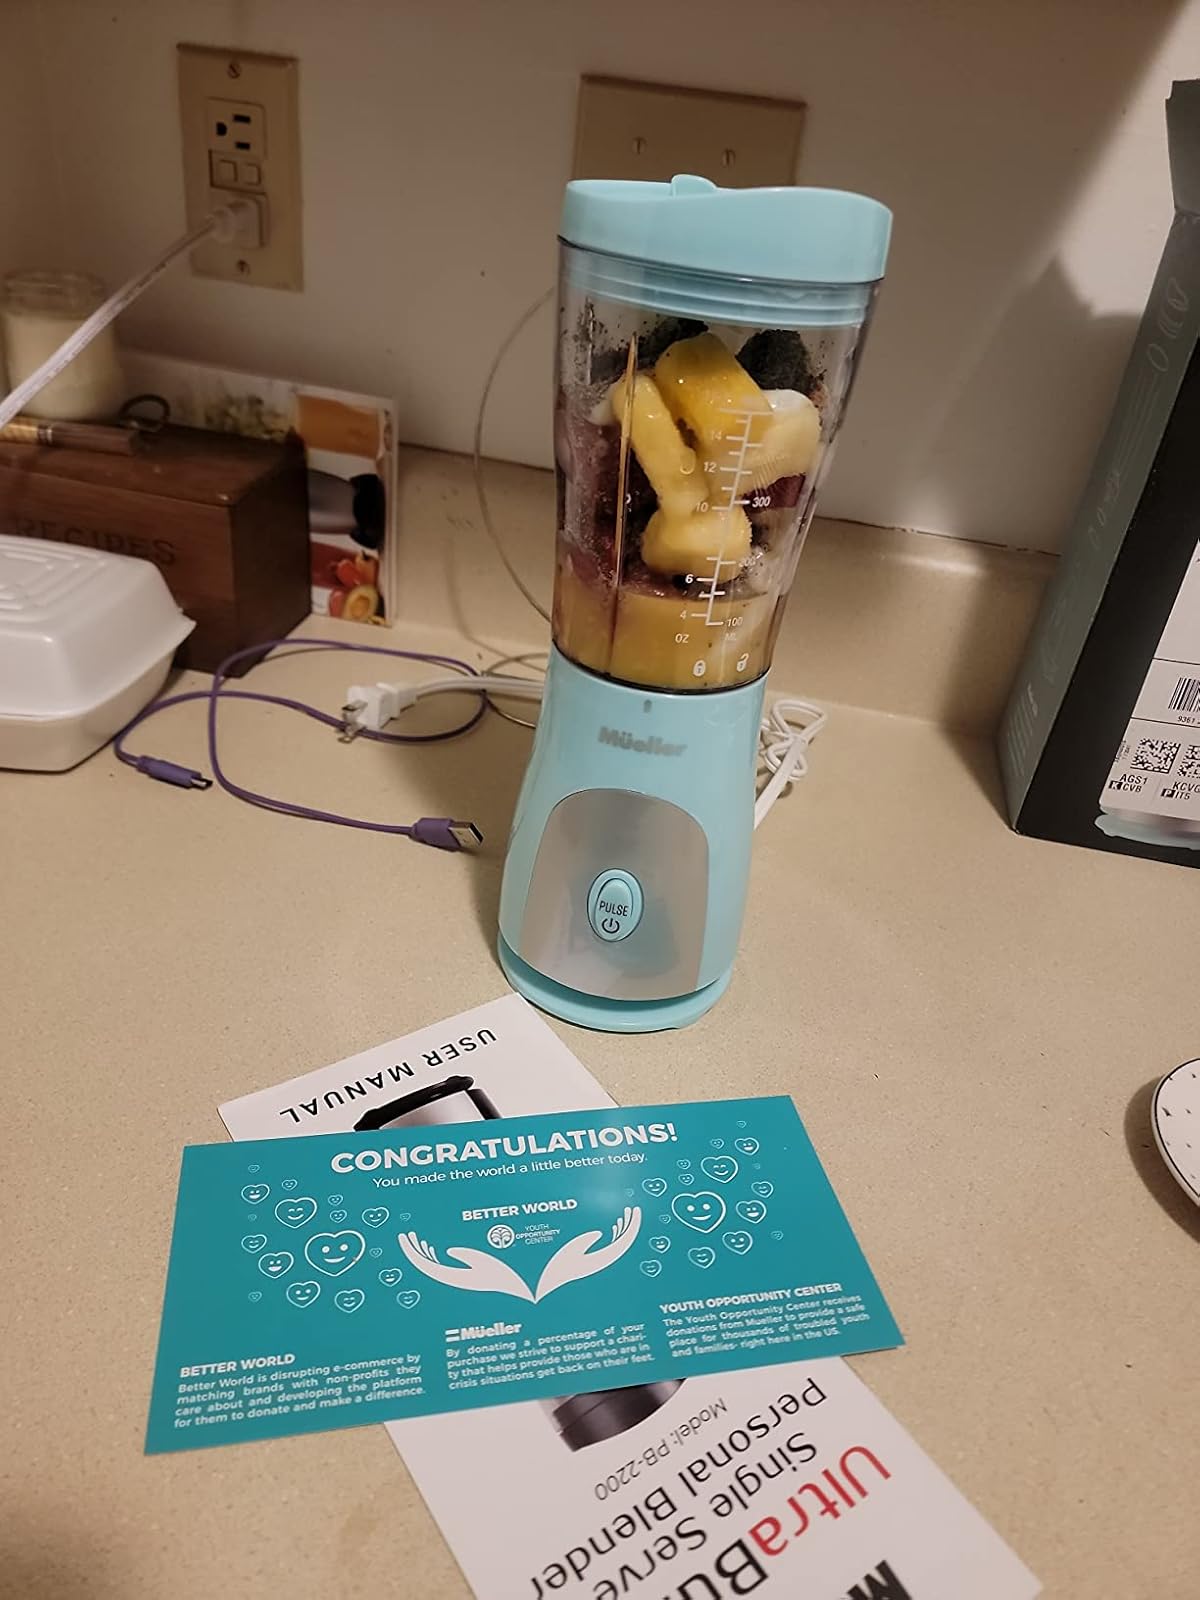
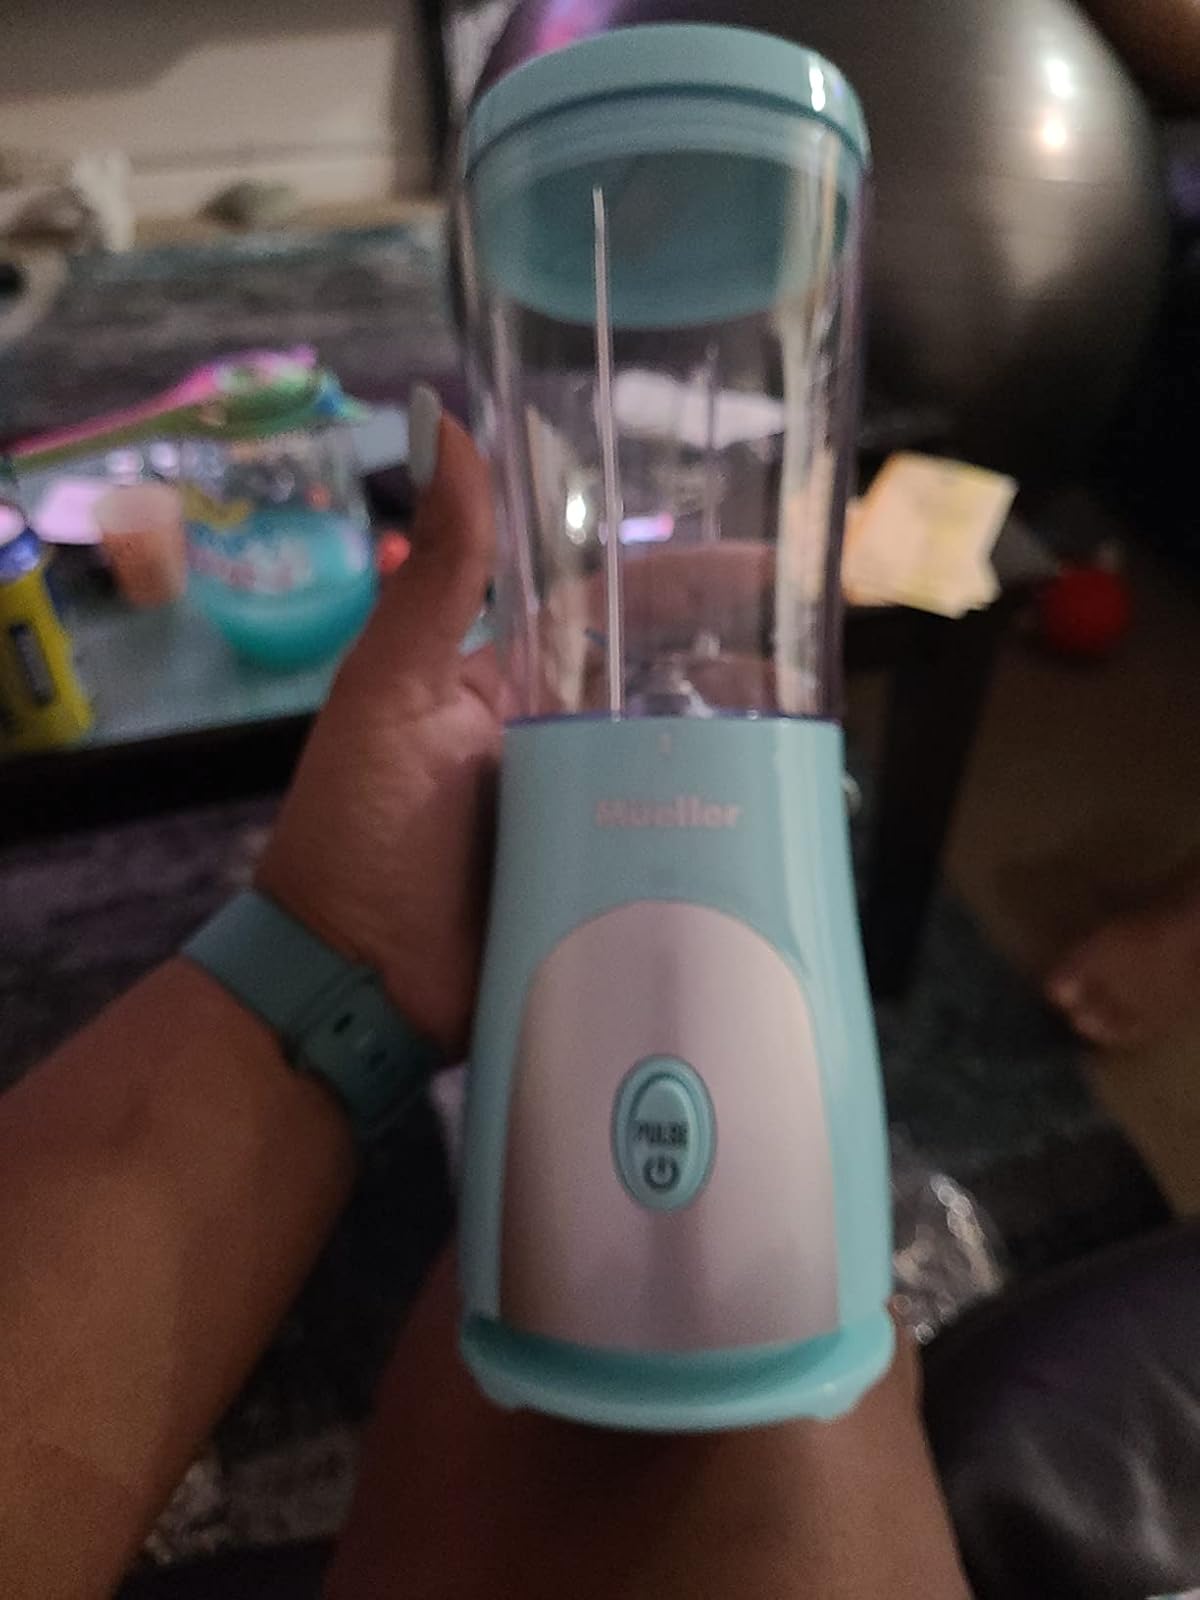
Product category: items_blender
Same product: yes